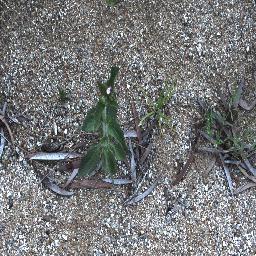
Label: siam_weed